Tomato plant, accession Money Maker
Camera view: horizontal (90 deg, fisheye); turntable rotation: 150 degrees
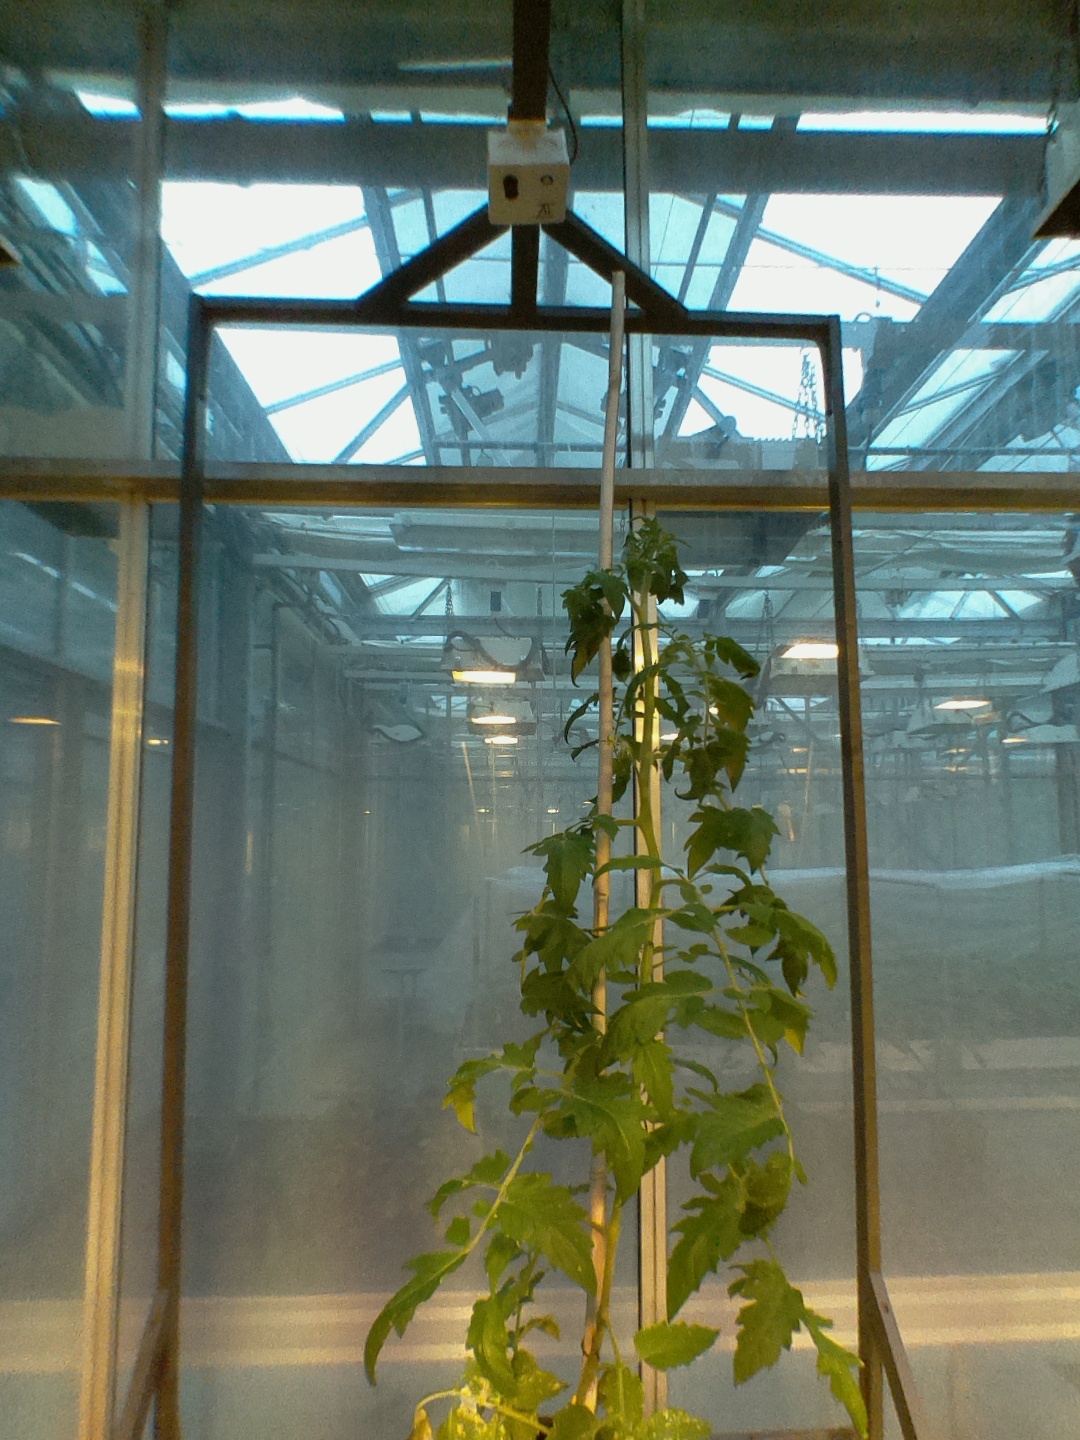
BBCH growth stage 65: Full flowering, 50%-60% of flowers open, first petals falling